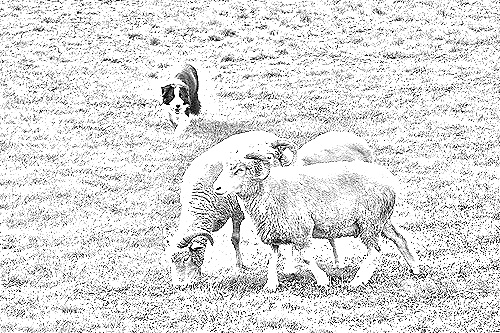
Portrait style: Sketch Portrait